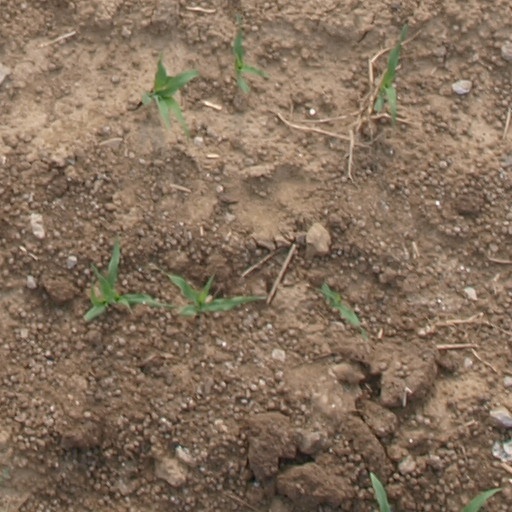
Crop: maize; corn